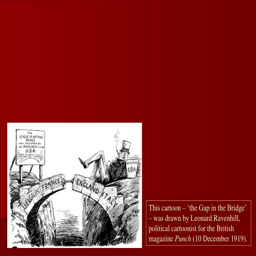
this cartoon -- was drawn by author , political cartoonist for the magazine